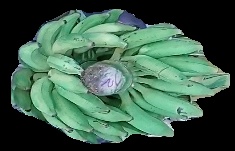
Variety: elakki-bale
Grade: grade1